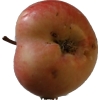
Label: Apple 10